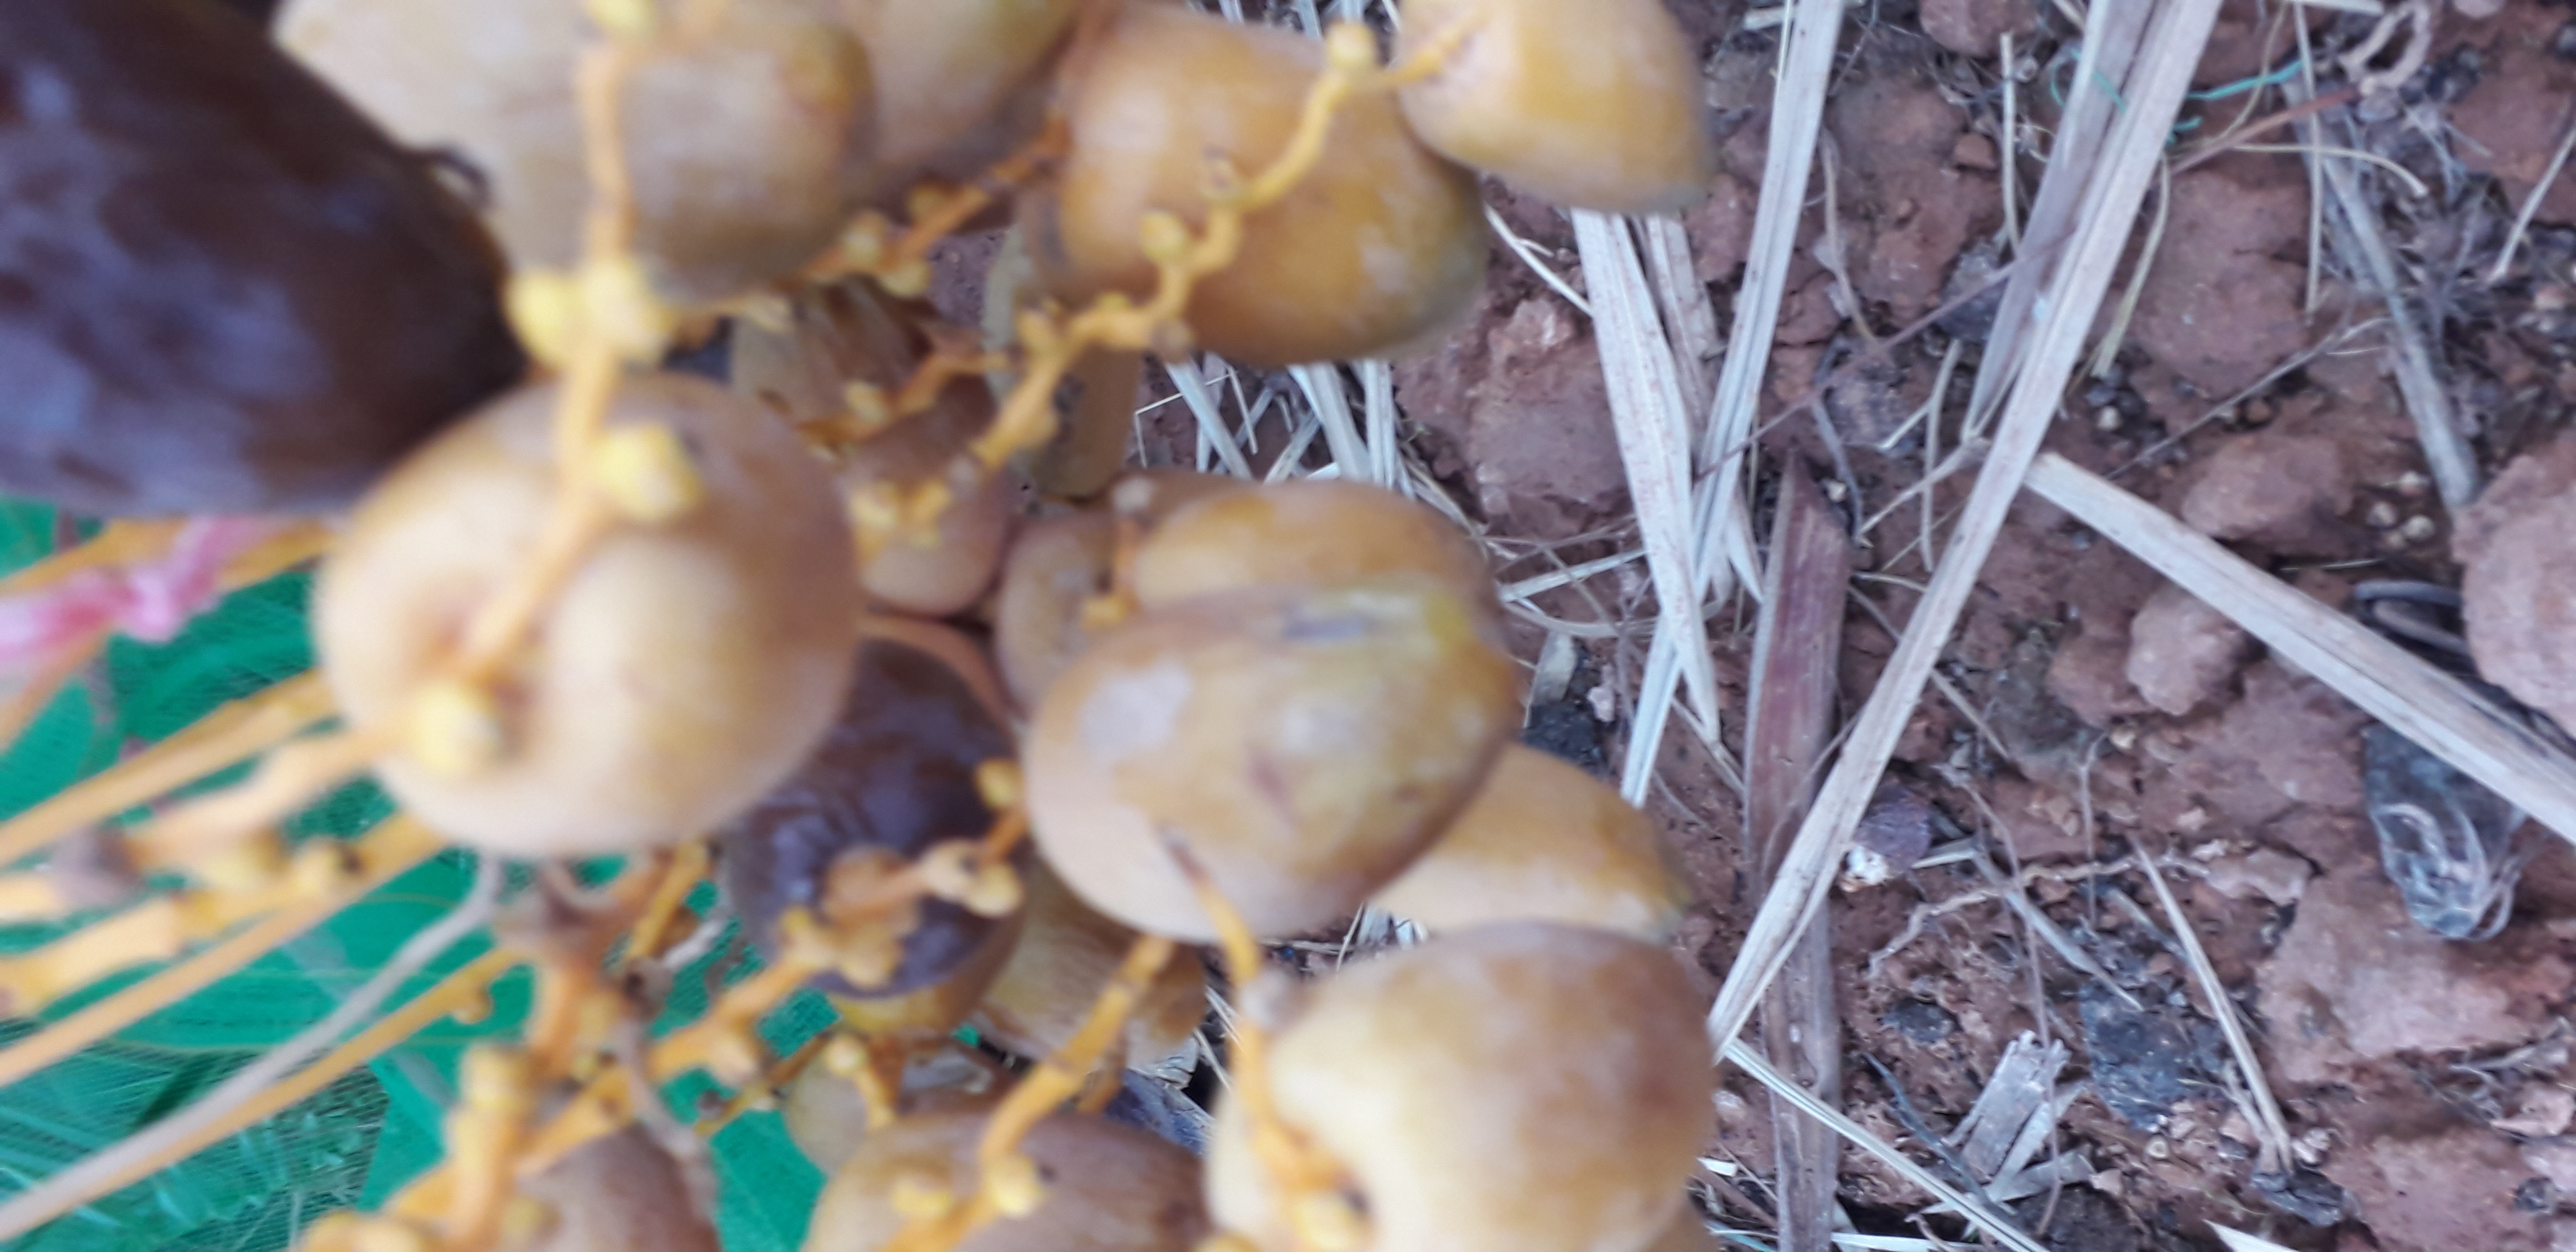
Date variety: Boumajhoul